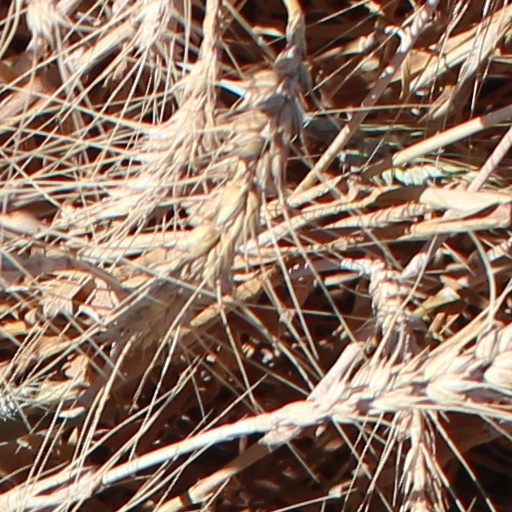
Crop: wheat